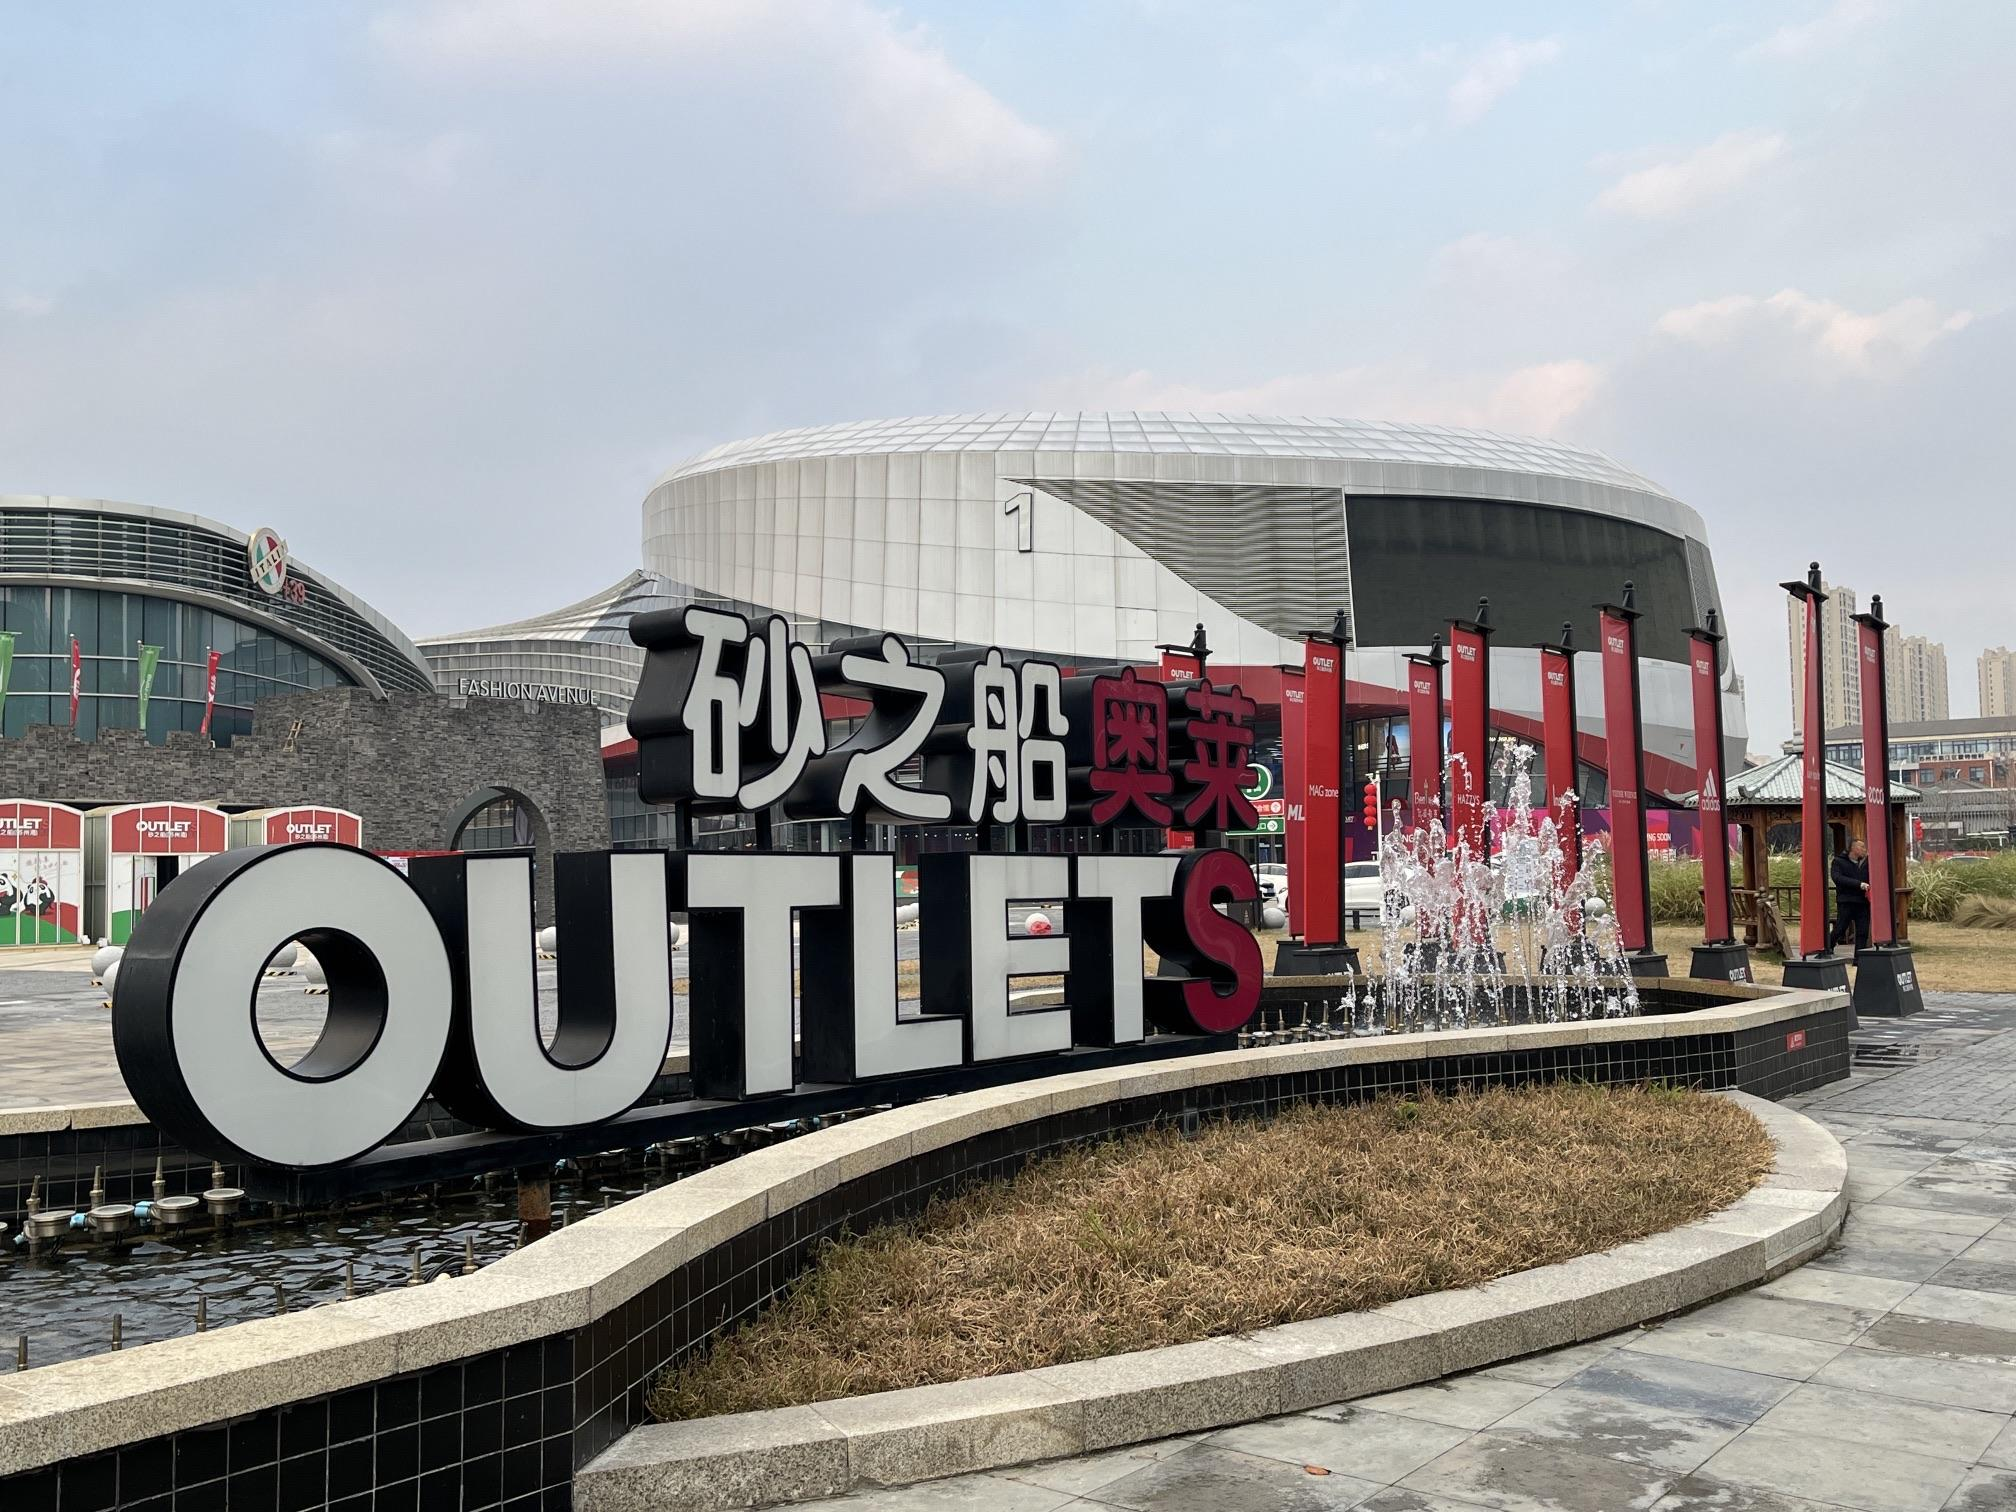
地标名称：砂之船(苏州湾)奥莱
所在城市：苏州市·吴江区